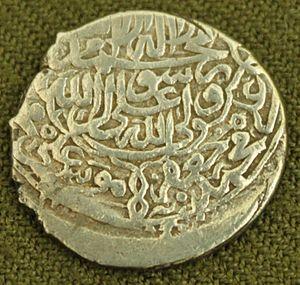
Mohammad Khodabandeh, né en 1531 mort à Alamut en 1595, souverain d'Iran, est le quatrième Chah séfévide. Il est le père d'Abbas Iᵉʳ le Grand.
Cette liste présente les dirigeants de la Perse et de l'Iran.
Mirza Salman Djaberi d'Ispahan est un éminent homme d'état persan de l’Empire séfévide, qui fut grand vizir sous les règnes d’Ismaïl II et de Mohammad Khodabandeh.